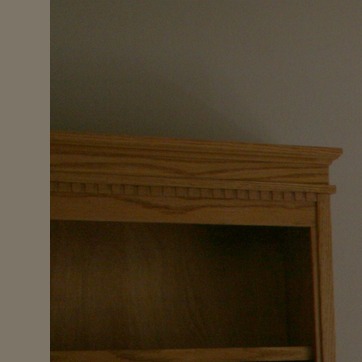
Material: wood